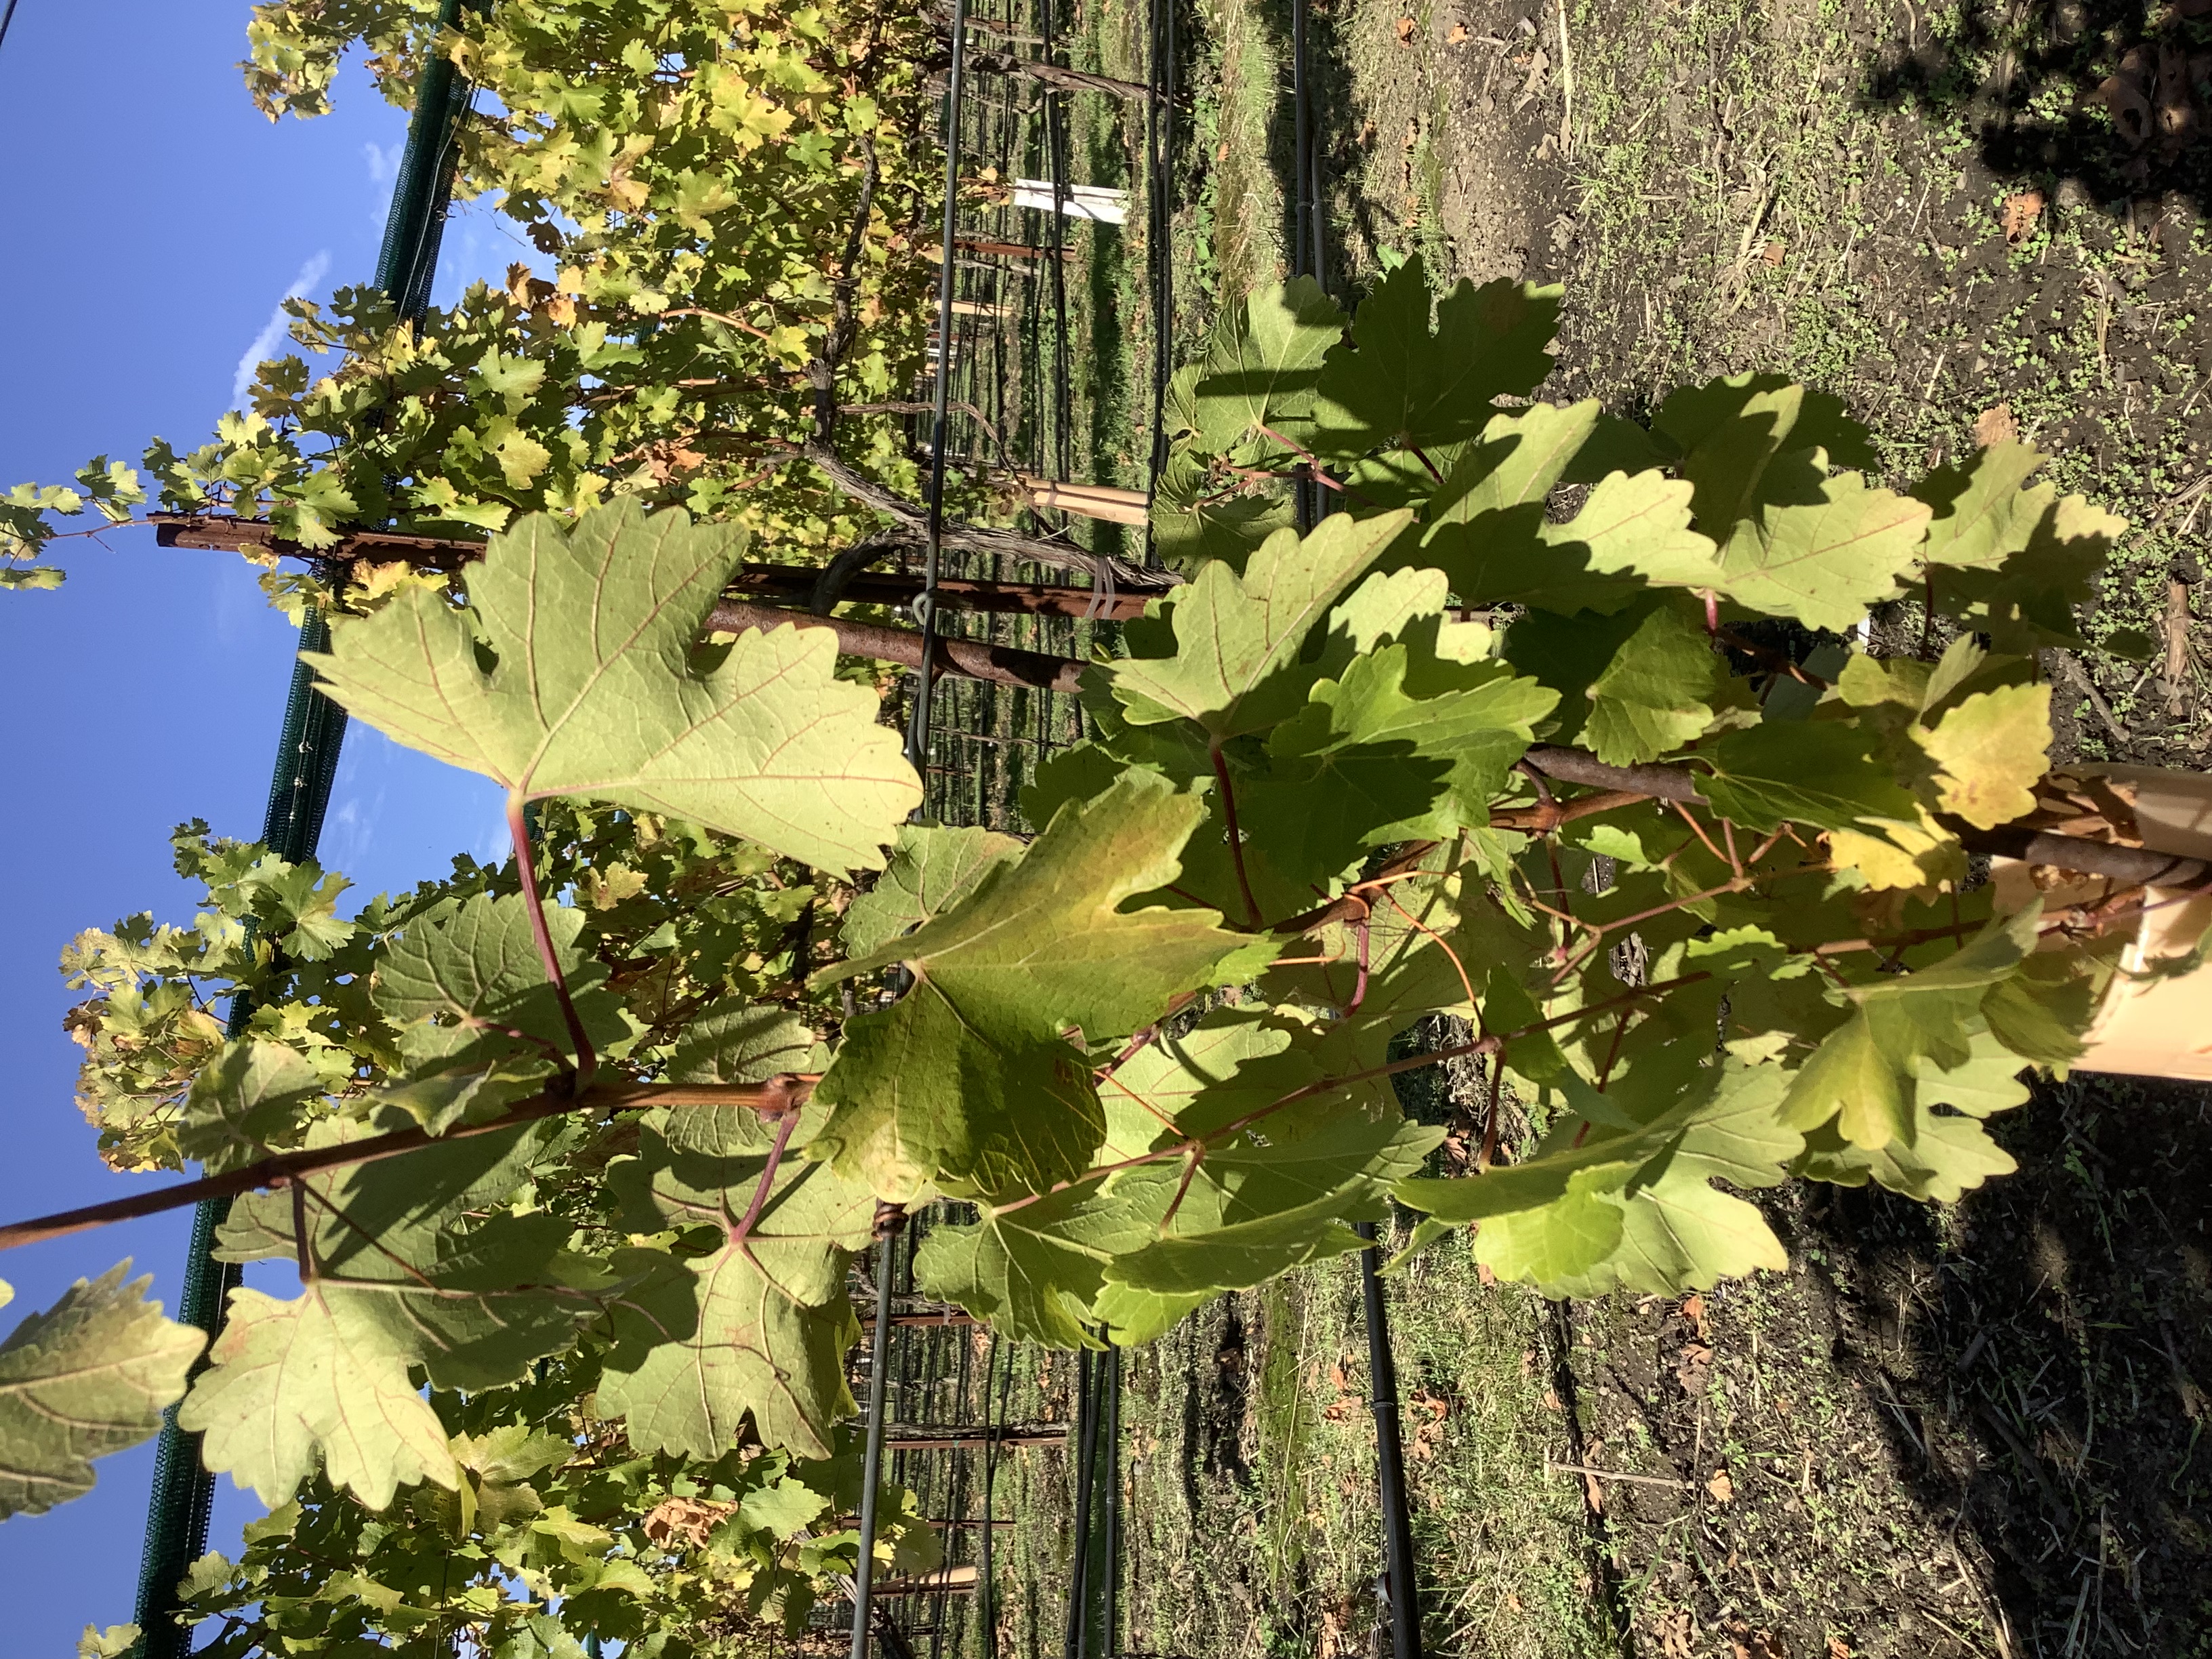
Label: No Virus